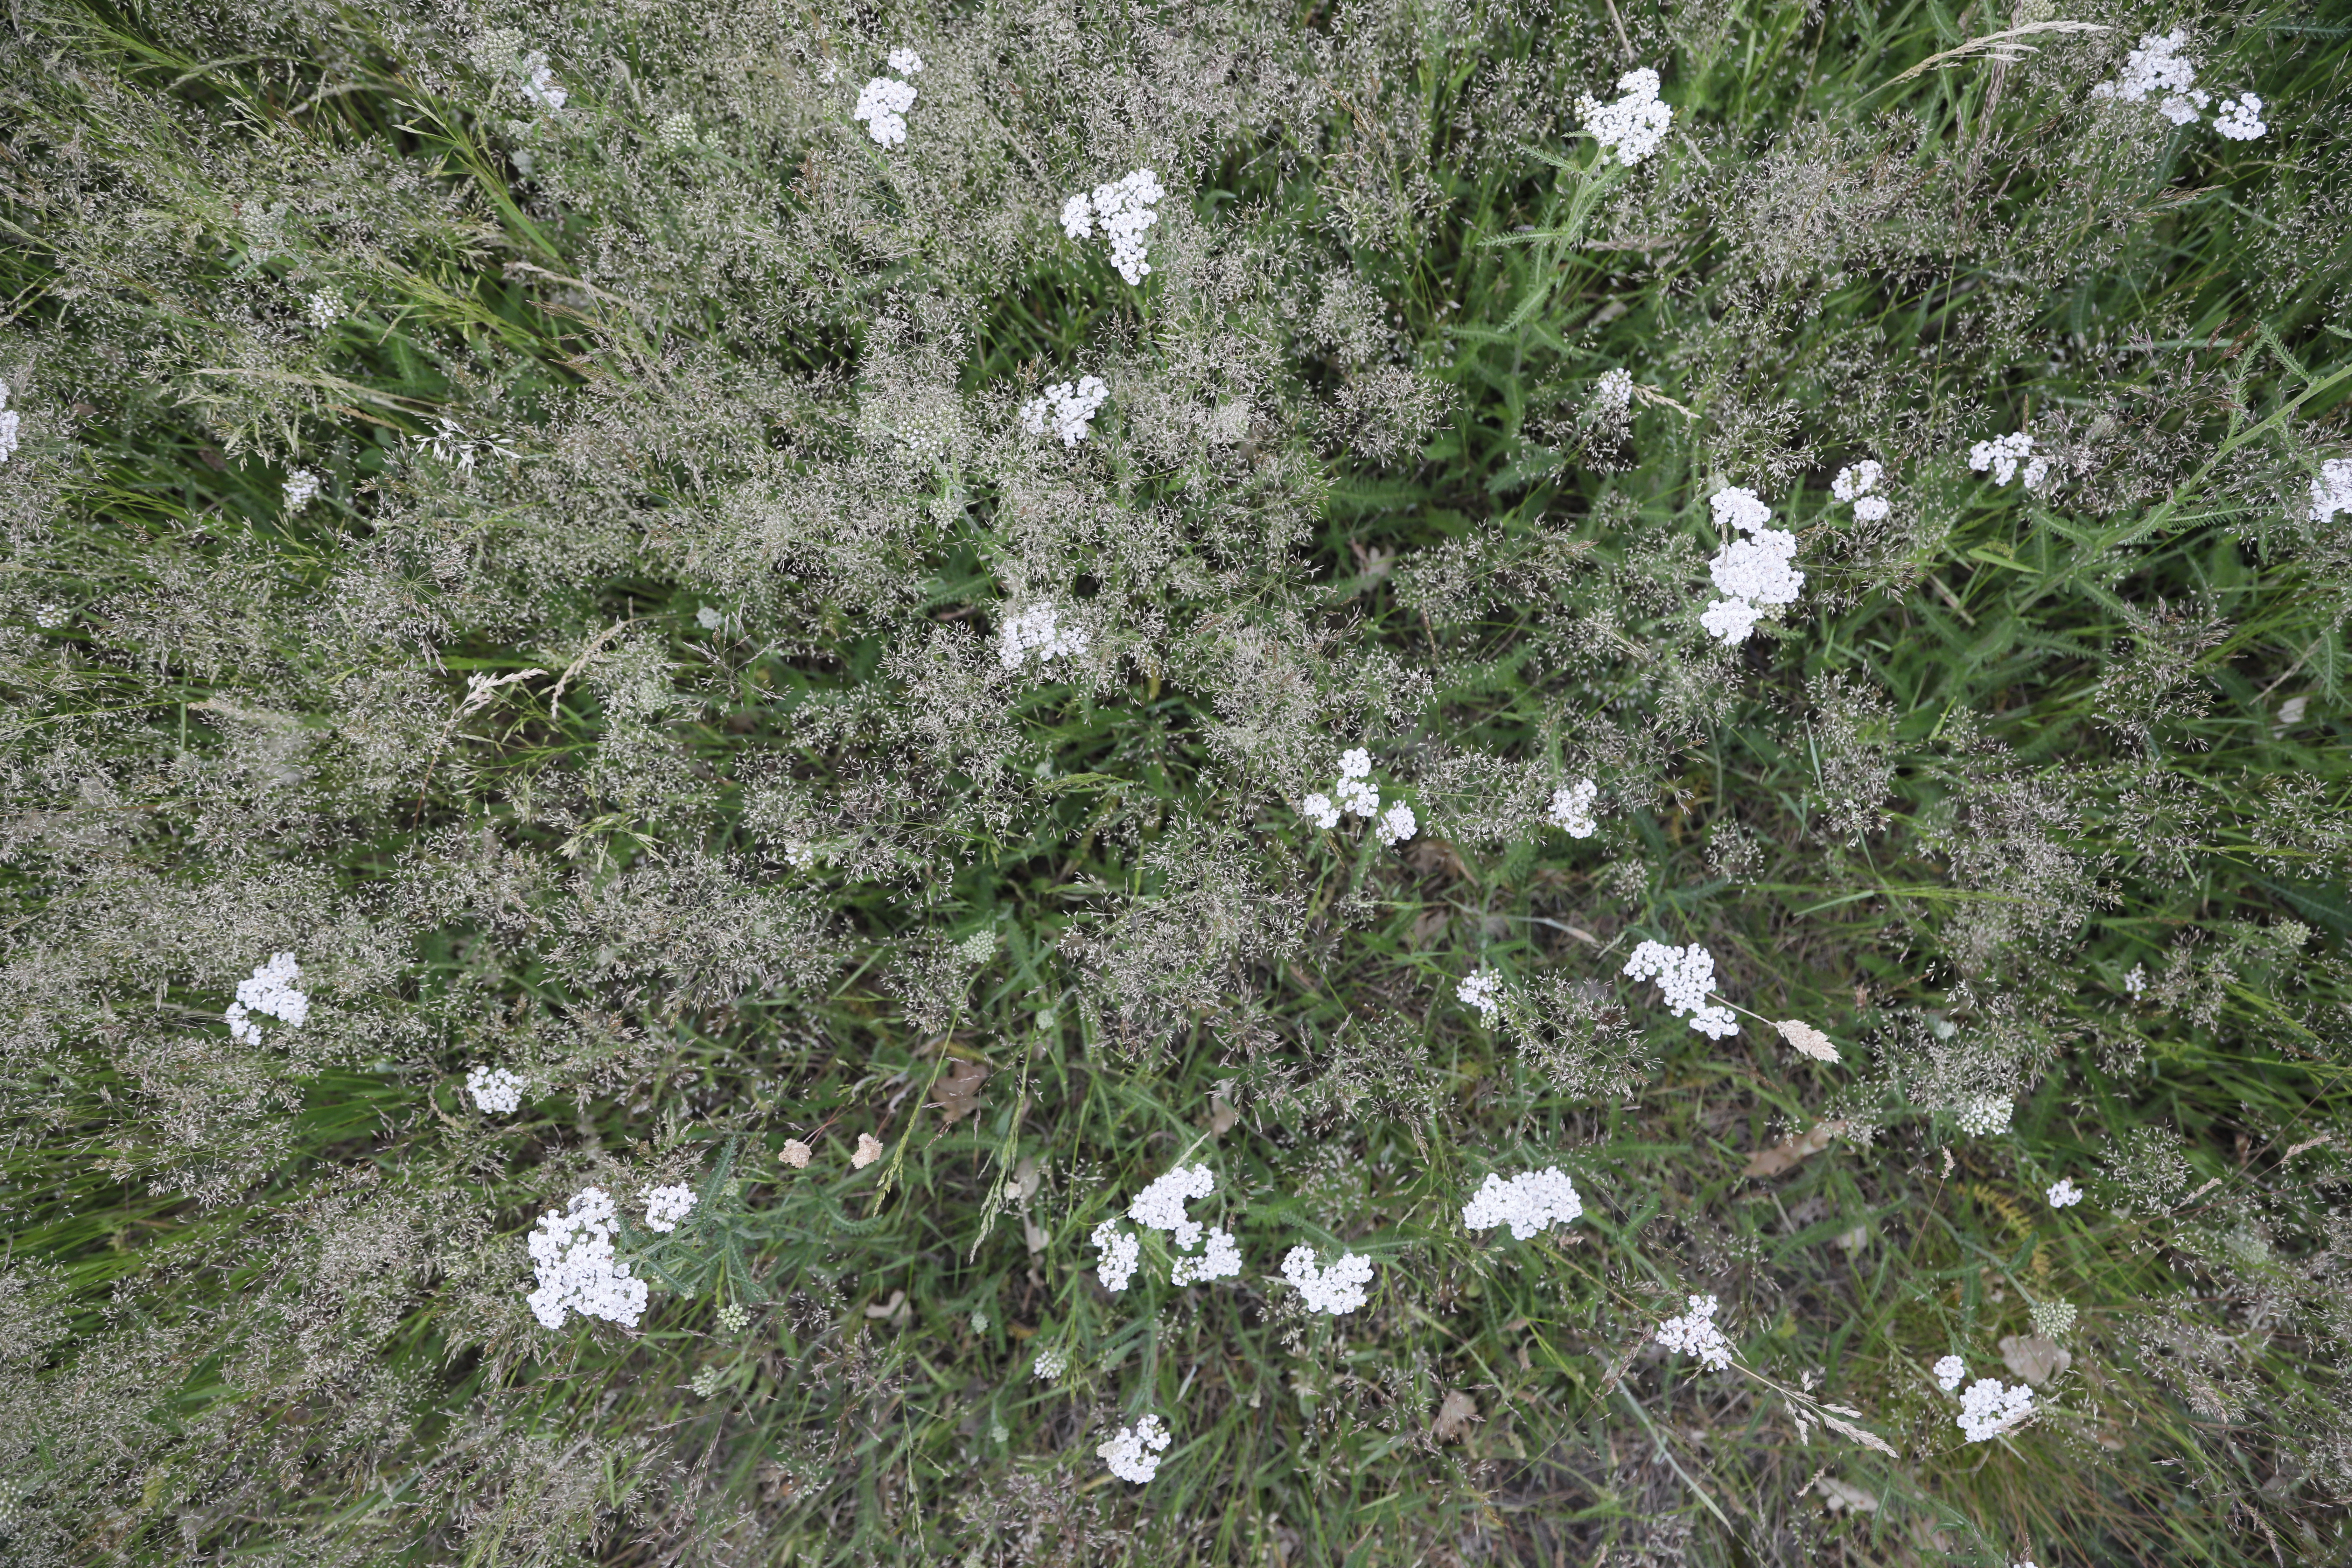
Plant species: Achillea millefolium